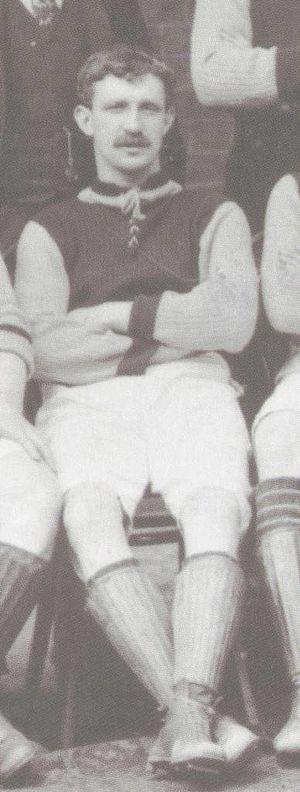
Charlie Athersmith, né le 10 mai 1872 à Bloxwich, mort le 18 septembre 1910 à Shifnal, est un footballeur anglais, qui évoluait au poste d'ailier droit à Aston Villa et en équipe d'Angleterre.